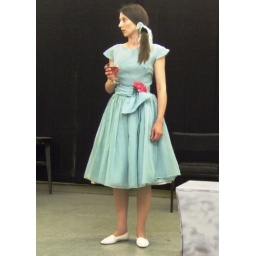
Photos from final dress rehearsal that had to b held in doors because of the weather.